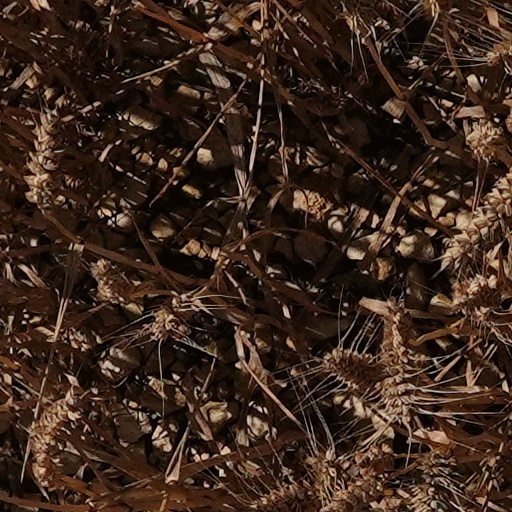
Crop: wheat